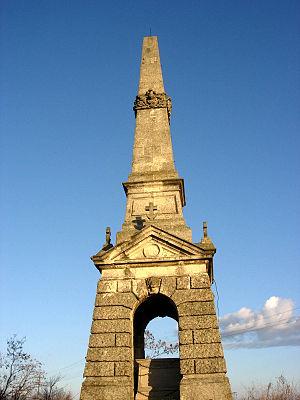
La Fruška gora est un massif montagneux situé en Serbie, au nord de la région de Syrmie, dans la province autonome de Voïvodine.
Stari Slankamen ou Slankamen est un village de Serbie situé dans la province autonome de Voïvodine. Il est situé dans la municipalité d'Inđija dans le district de Syrmie. Au recensement de 2011, il comptait 543 habitants.
Le site de la bataille de Slankamen est un site mémoriel qui se trouve sur le territoire de Stari Slankamen, près d'Inđija en Serbie, province de Voïvodine. Il commémore la bataille de Slankamen qui, en 1691, a victorieusement opposé les armées autrichiennes à celles de l'Empire ottoman. Le site est inscrit sur la liste des sites mémoriels d'importance exceptionnelle de la République de Serbie.
La bataille de Slankamen se déroula le 19 août 1691 près de Slankamen, au nord-ouest de Belgrade, et opposa les armées ottomanes aux forces armées autrichiennes et brandebourgeoises.